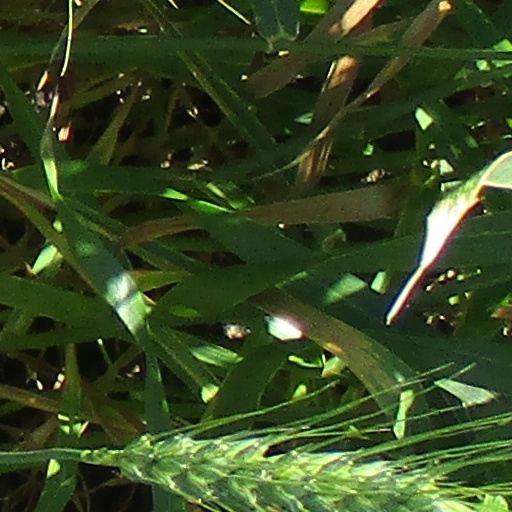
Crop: wheat